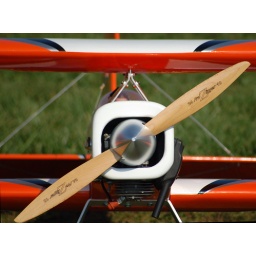
Taken at the model airplane field in Gateway National Park, Staten Island, NY.